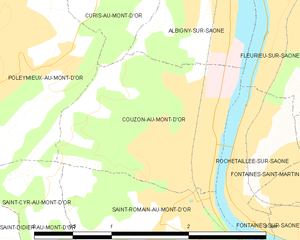
Carte des communes françaises